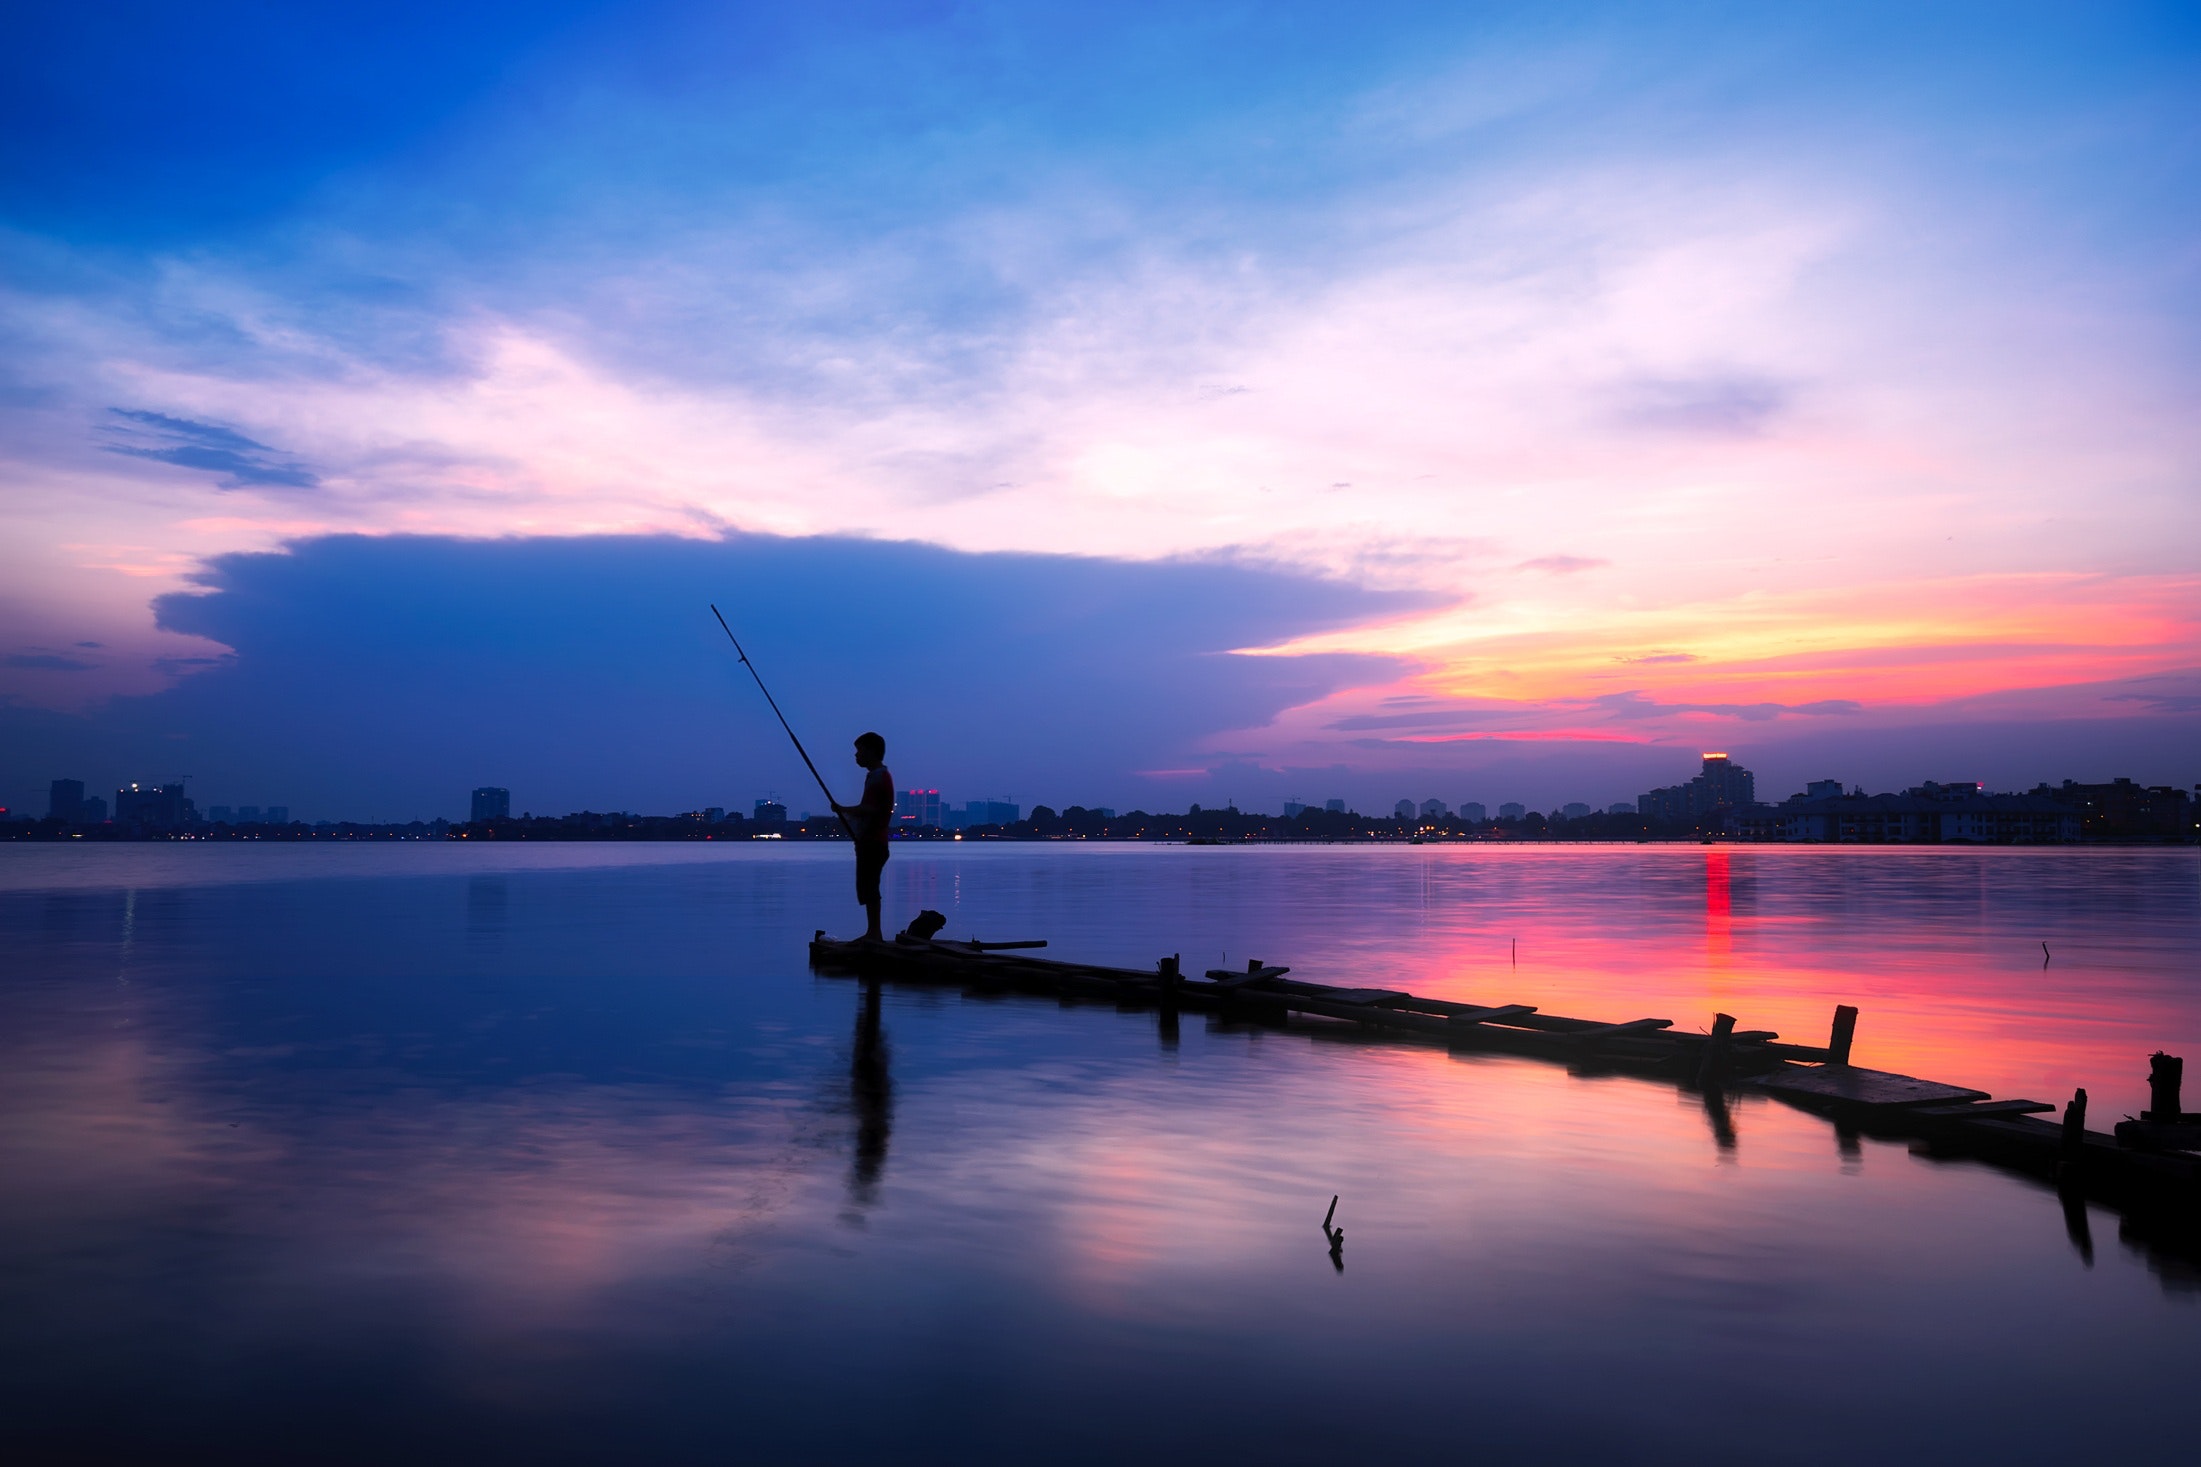
sky, body of water, blue, horizon, water, reflection, afterglow, dusk, cloud, sunset, evening, sea, morning, lake, river, calm, sunrise, dawn, ocean, loch, tree, reservoir, landscape, sound, inlet, coast, night, pier, bay, lake district